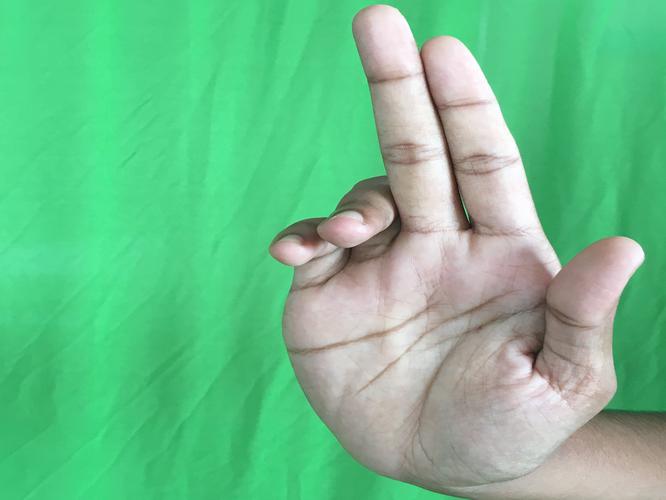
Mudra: Ardhapathaka
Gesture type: single_hand